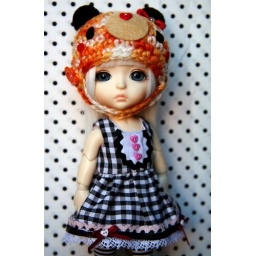
orange bear crochet hat. more info in my profile ^^